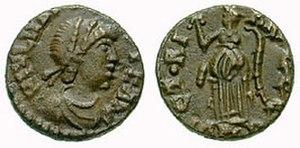
Cette page concerne l'année 457 du calendrier julien.